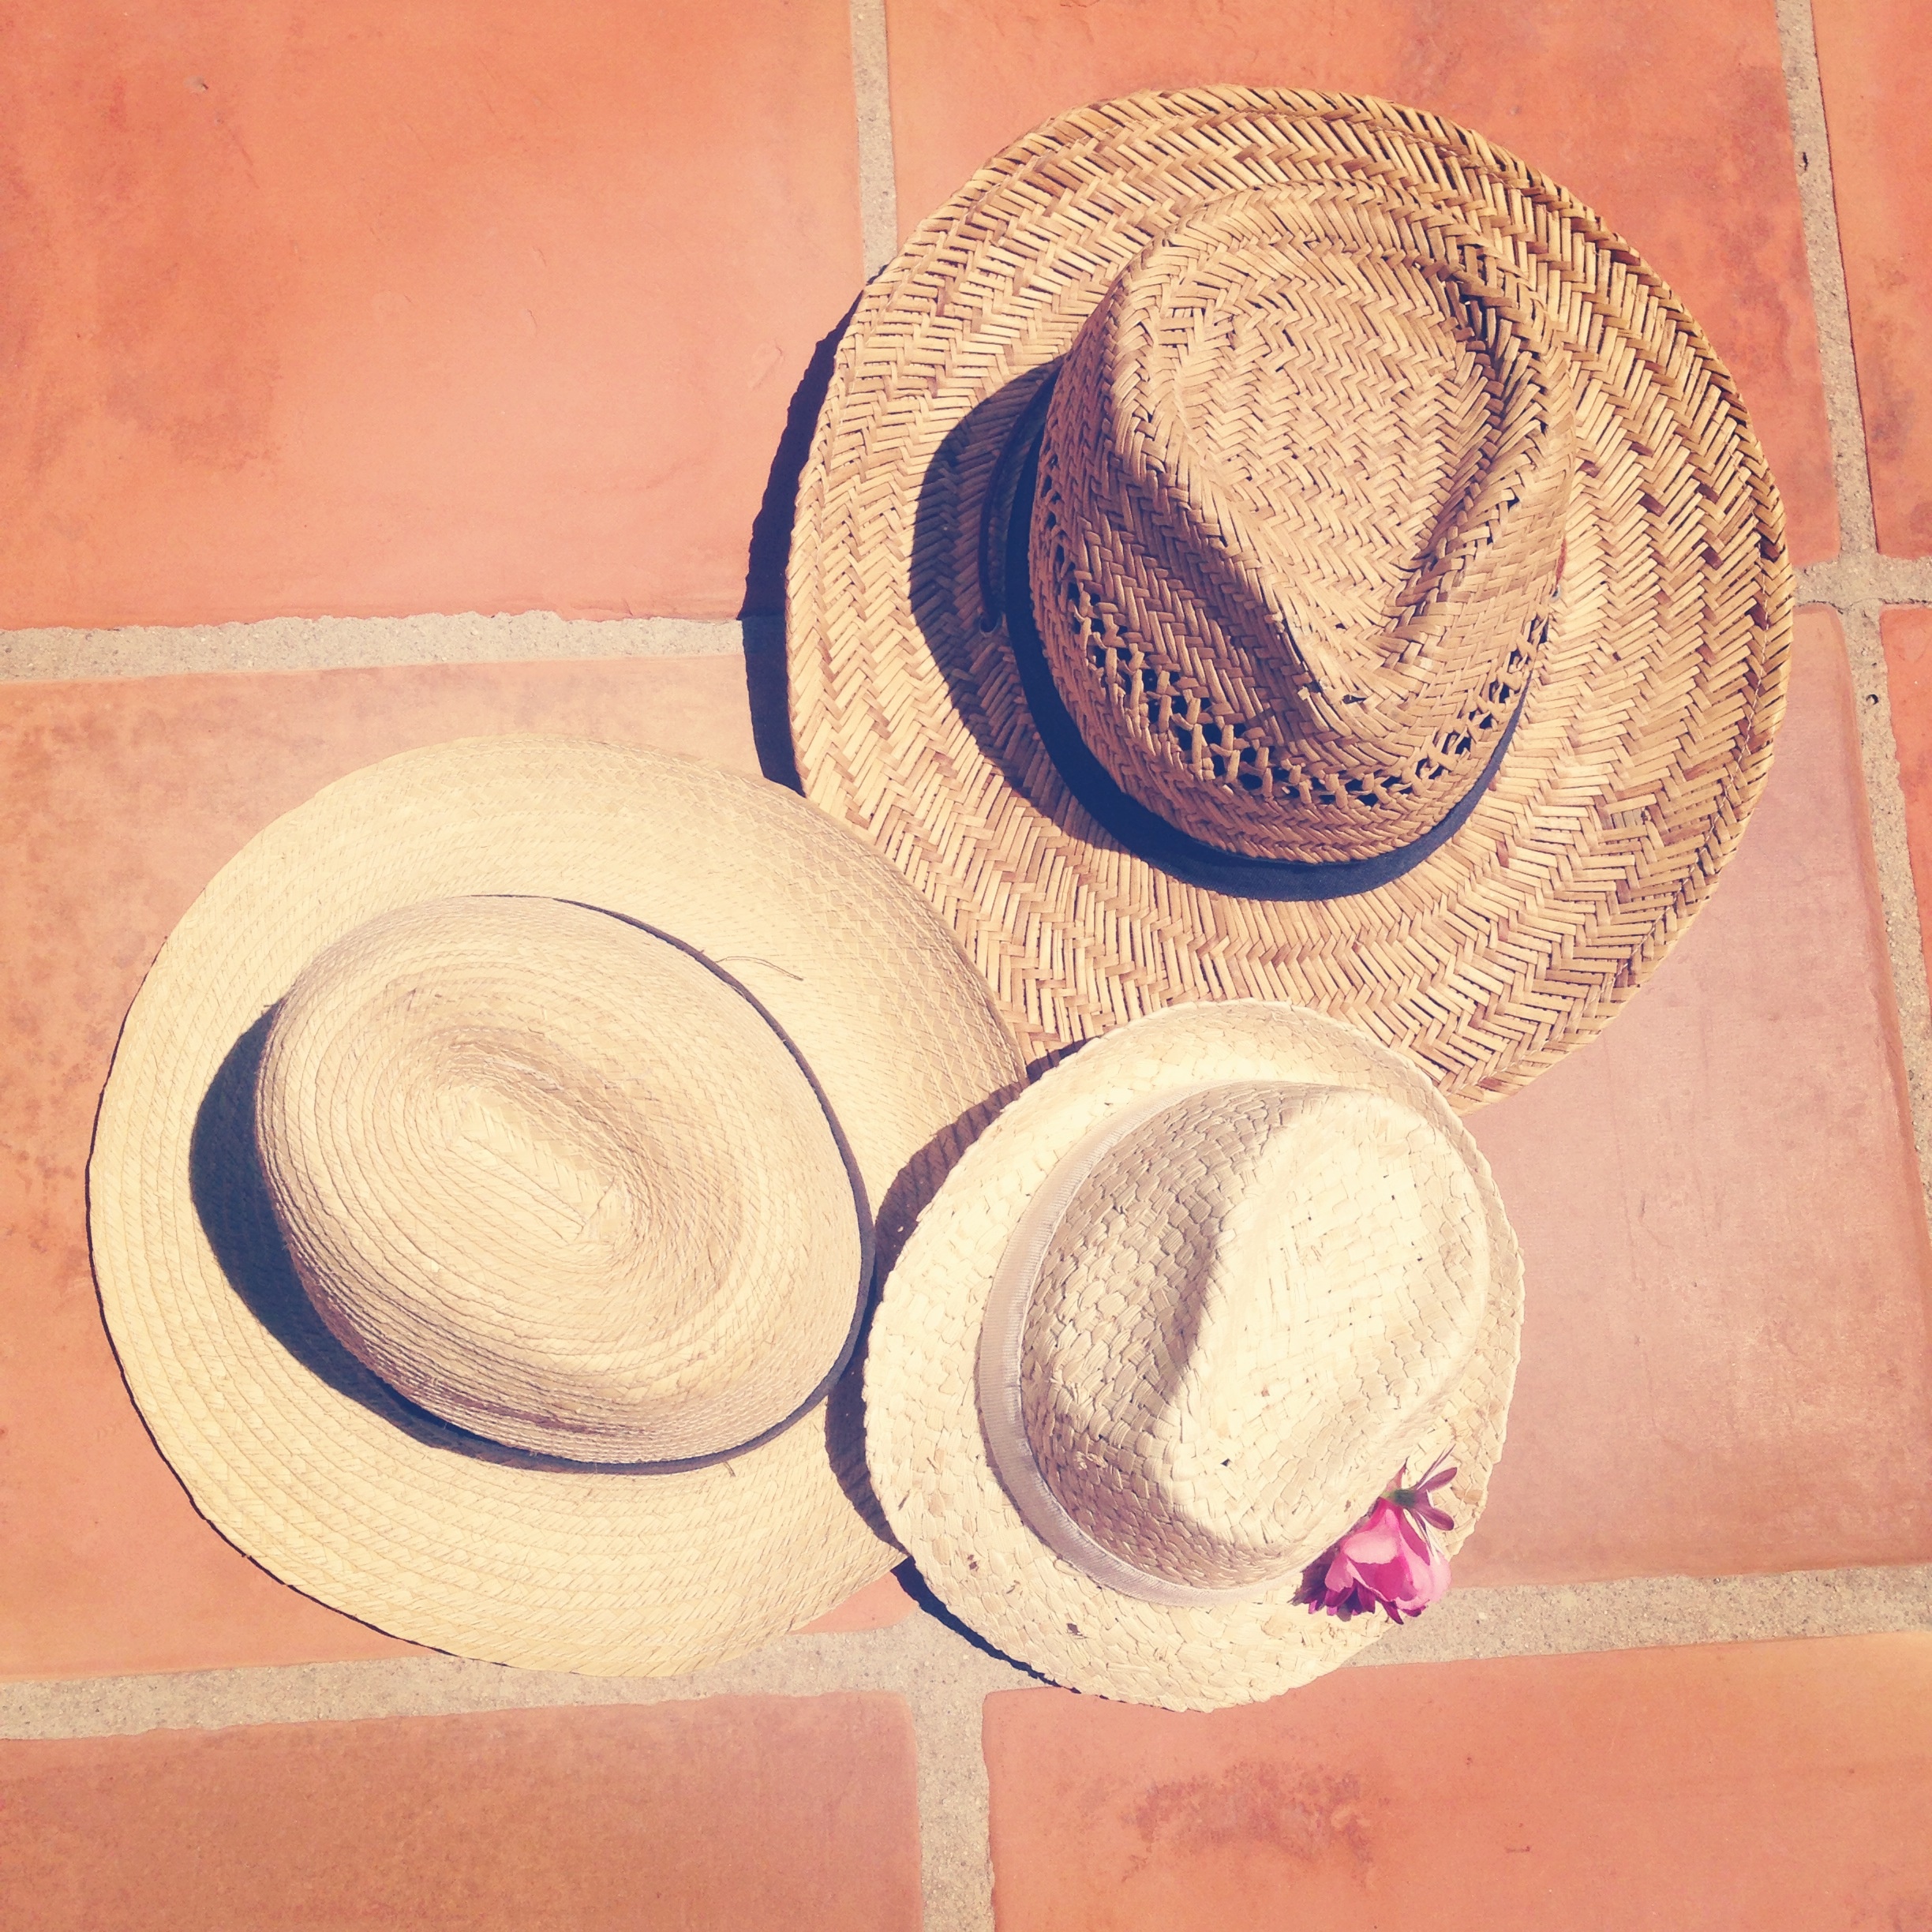
wood, summer, color, hat, paper, material, circle, painting, family, art, drawing, illustration, straw, shape